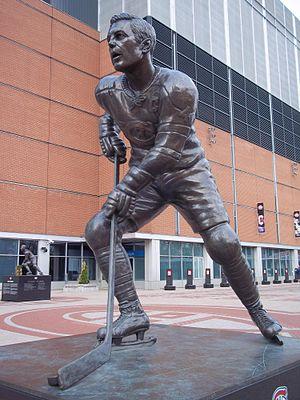
Statue de Jean Béliveau, Centre Bell, Montréal
Joseph Jean Arthur Béliveau est un joueur de hockey sur glace. Après avoir joué en junior à Victoriaville puis à Québec, il devient semi-professionnel avec les As de Québec en 1951-1952. Deux saisons plus tard, il rejoint les Canadiens de Montréal de la Ligue nationale de hockey.